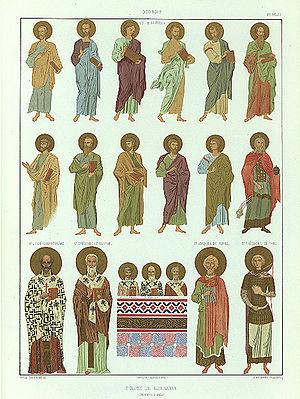
Georgie. Eglise de Bethanie, peintures murales
Grigori Grigorievitch Gagarine, né le 29 avril 1810 à Saint-Pétersbourg et mort le 30 janvier 1893 à Châtellerault en France, est un prince russe officier, diplomate, mécène, peintre et Oberhofmeister à la Cour de Sa Majesté Impériale.
Le monastère de Béthanie, voué à la Nativité de la Vierge Marie, se trouve en Géorgie à 16 km au sud-ouest de Tbilissi. Il est célèbre pour ses fresques représentant les grands personnages de l'histoire de Géorgie. Son nom provient du village biblique de Béthanie, où Jésus fut invité par Marthe et Marie.